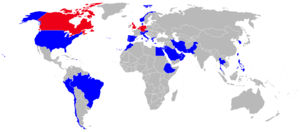
L'appellation M108/M109 désigne une famille de canons automoteurs américains développés après la Seconde Guerre mondiale.